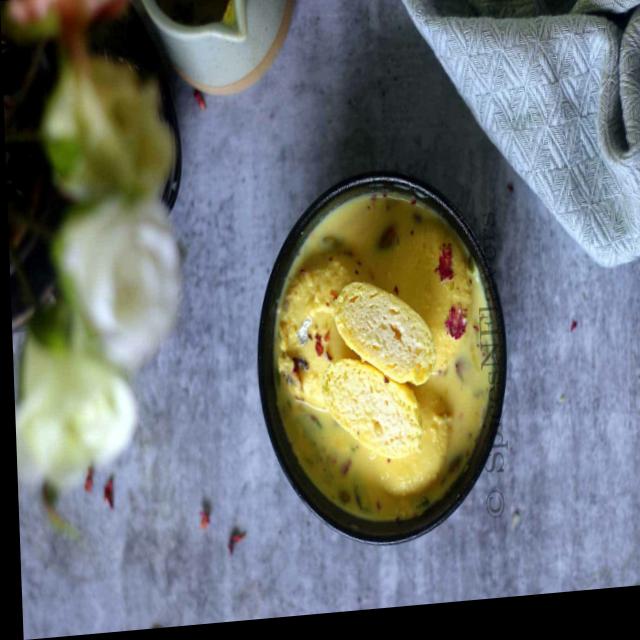
Dish: ras_malai